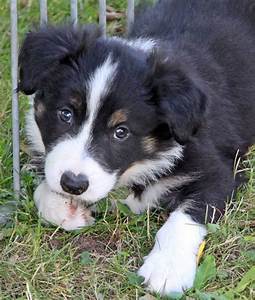
Label: cane